1971 Indian Airlines hijacking

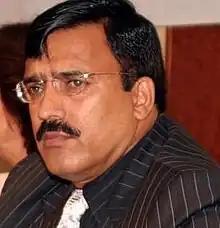
Hashim Qureshi, convicted of the hijacking in Pakistan

Hashim Qureshi, a Srinagar resident who went to Peshawar on family business in 1969, met Maqbool Bhat of the National Liberation Front (NLF), a self-declared 'armed wing' of the Azad Kashmir Plebiscite Front. Qureshi was persuaded to join the NLF and given an ideological education and lessons in guerrilla tactics in Rawalpindi. In order to draw the world's attention to the Kashmiri independence movement, the NLF planned an airline hijacking fashioned after the Dawson's Field hijackings by the Palestinian militants. Hashim Qureshi, along with his cousin Ashraf Qureshi, was ordered to execute one. A former Pakistani air force pilot Jamshed Manto trained him for the task. However, Qureshi was arrested by the Indian Border Security Force when he tried to reenter Kashmir, India with arms and equipment. He negotiated his way out by claiming to help find other conspirators that were allegedly in the Indian territory, and sought an appointment in the Border Security Force to provide such help. Maqbool Bhat sent replacement equipment for the hijacking, but it fell into the hands of a double agent, who then turned it over to the Indian authorities. Undeterred, the Qureshis made look-alike explosives out of wood and hijacked an Indian Airlines aircraft called Ganga on 30 January 1971.